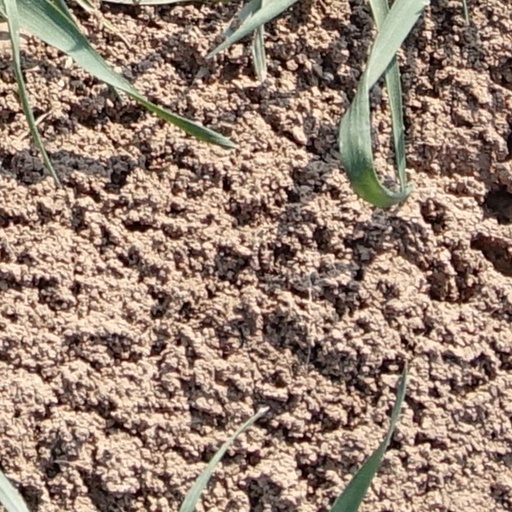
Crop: wheat